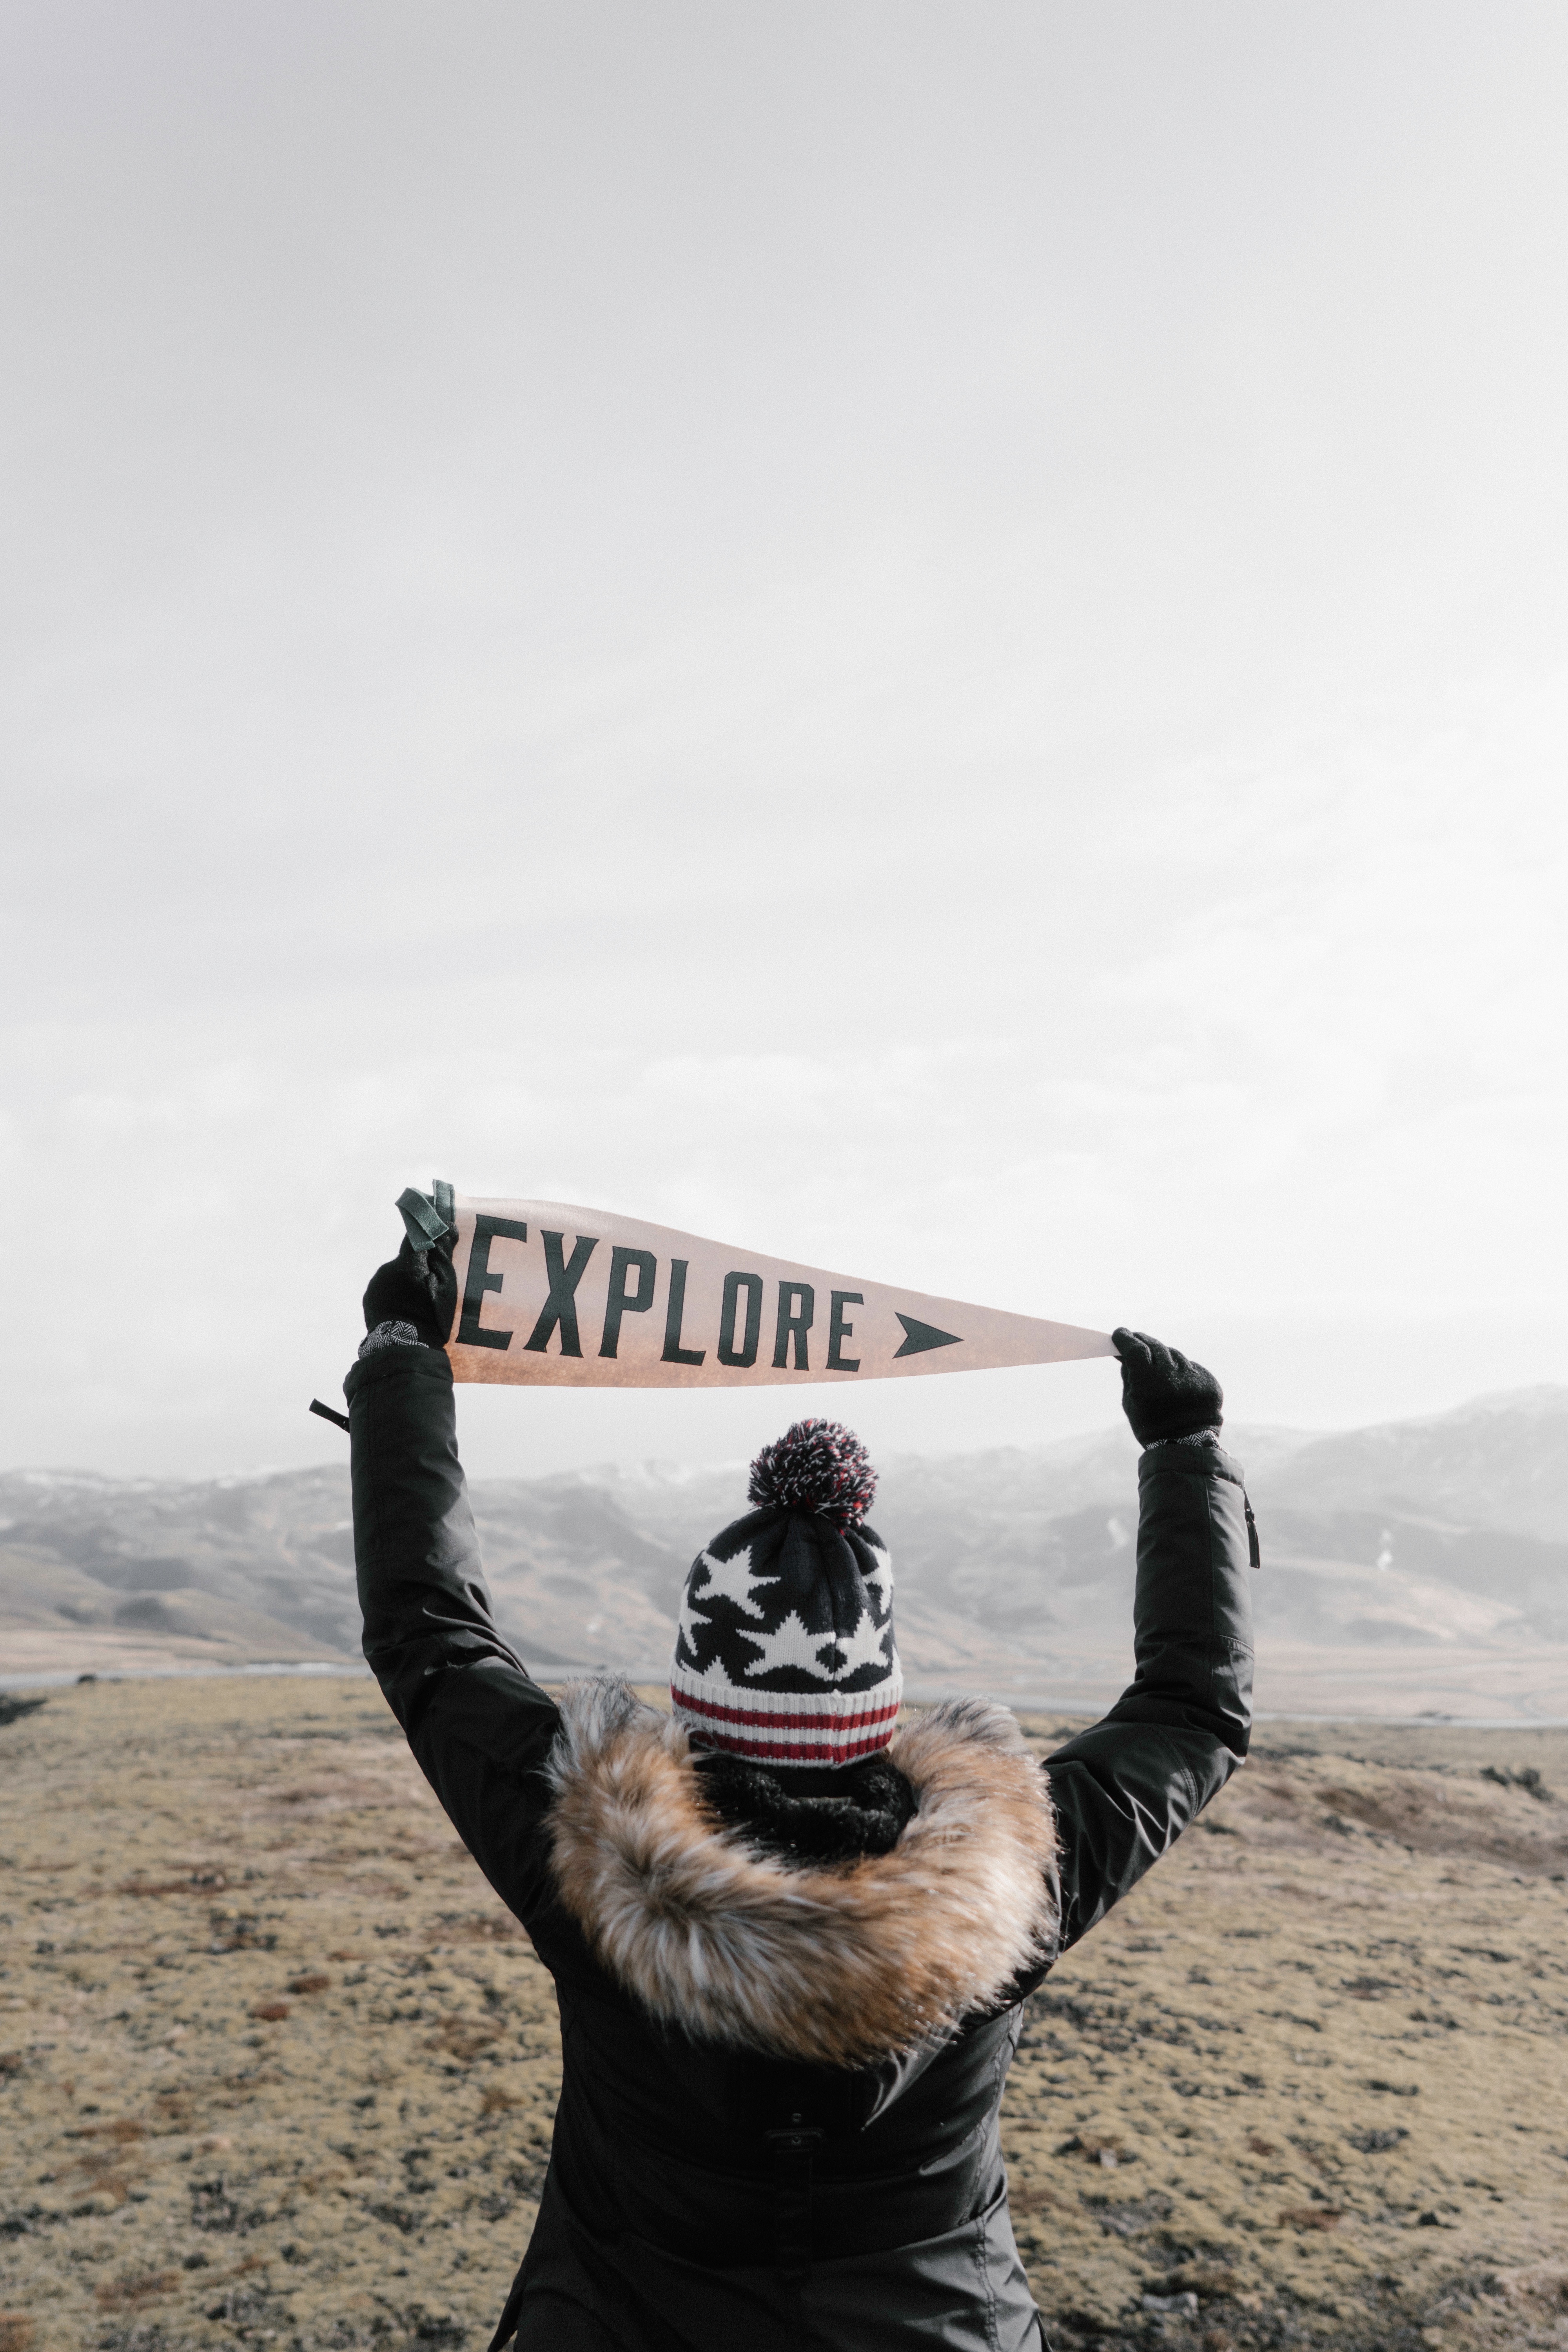
black, extreme sport, photograph, image